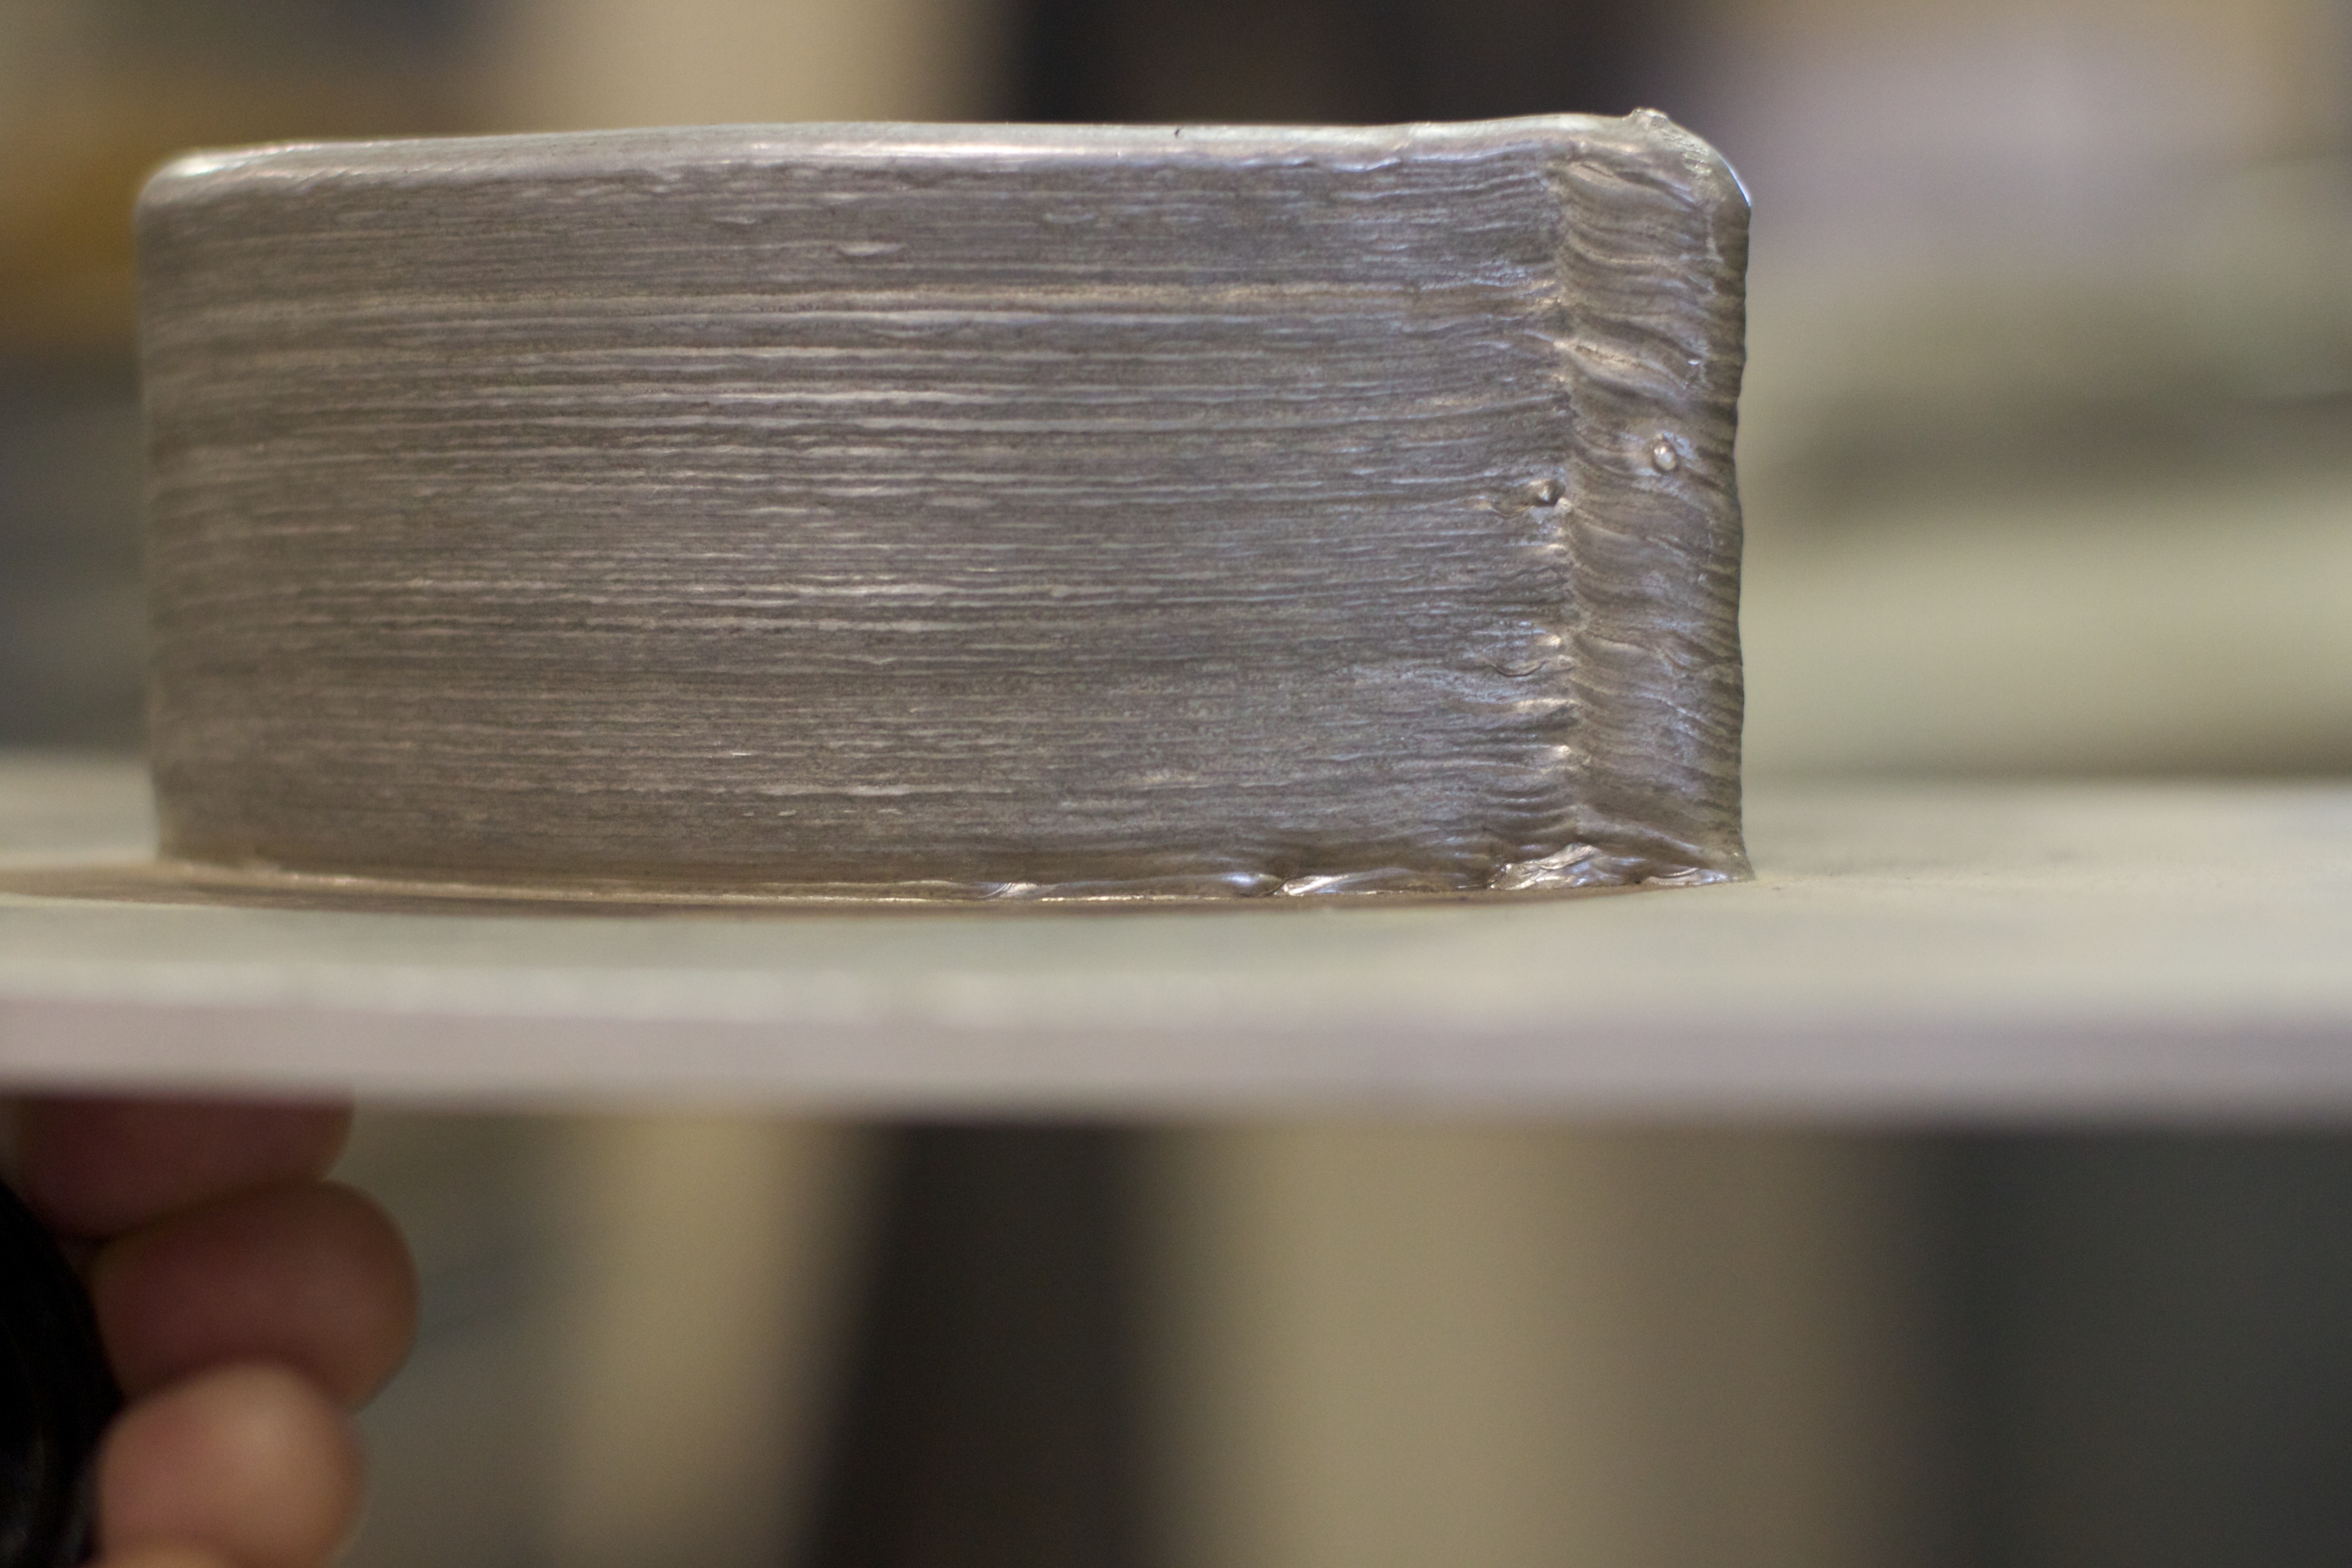
hand, wood, metal, lighting, material, nasa, close up, shape, langley, fashion accessory